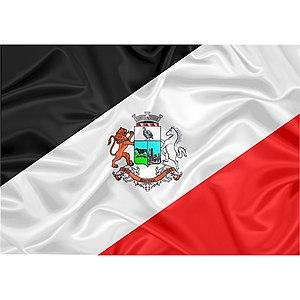
Macuco est une municipalité brésilienne de l'État de Rio de Janeiro et la Microrégion de Cantagalo-Cordeiro.